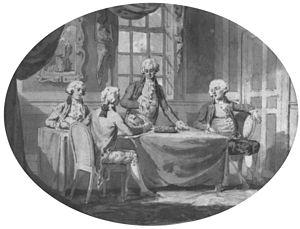
Charles Whitworth, 1ᵉʳ comte Whitworth, GCB, PC, connu sous les noms de Lord Whitworth entre 1800 et 1813 et de vicomte Whitworth entre 1813 et 1815, était un diplomate et homme politique britannique.